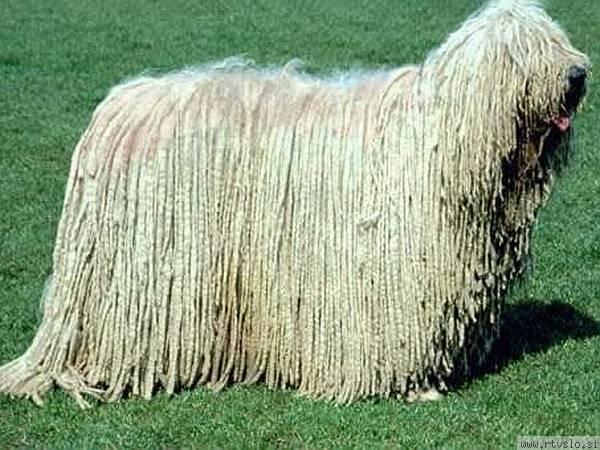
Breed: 318-n000115-komondor